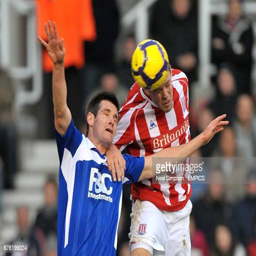
soccer player and battle for the ball